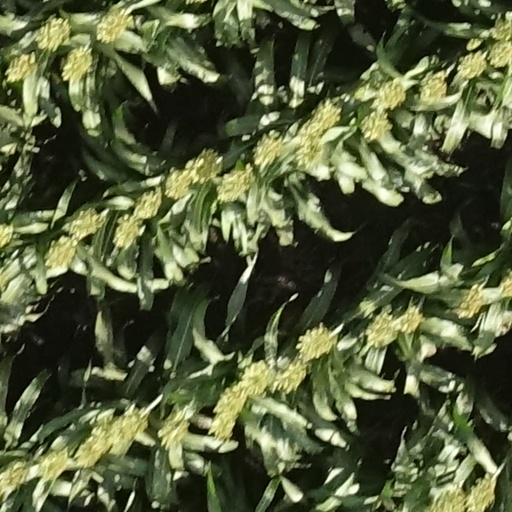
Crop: sorghum